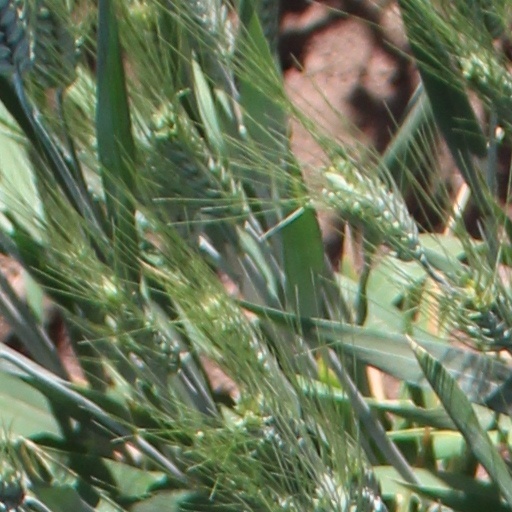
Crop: wheat